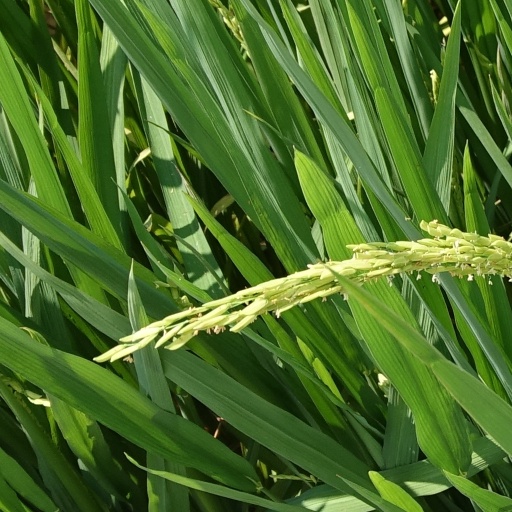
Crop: rice